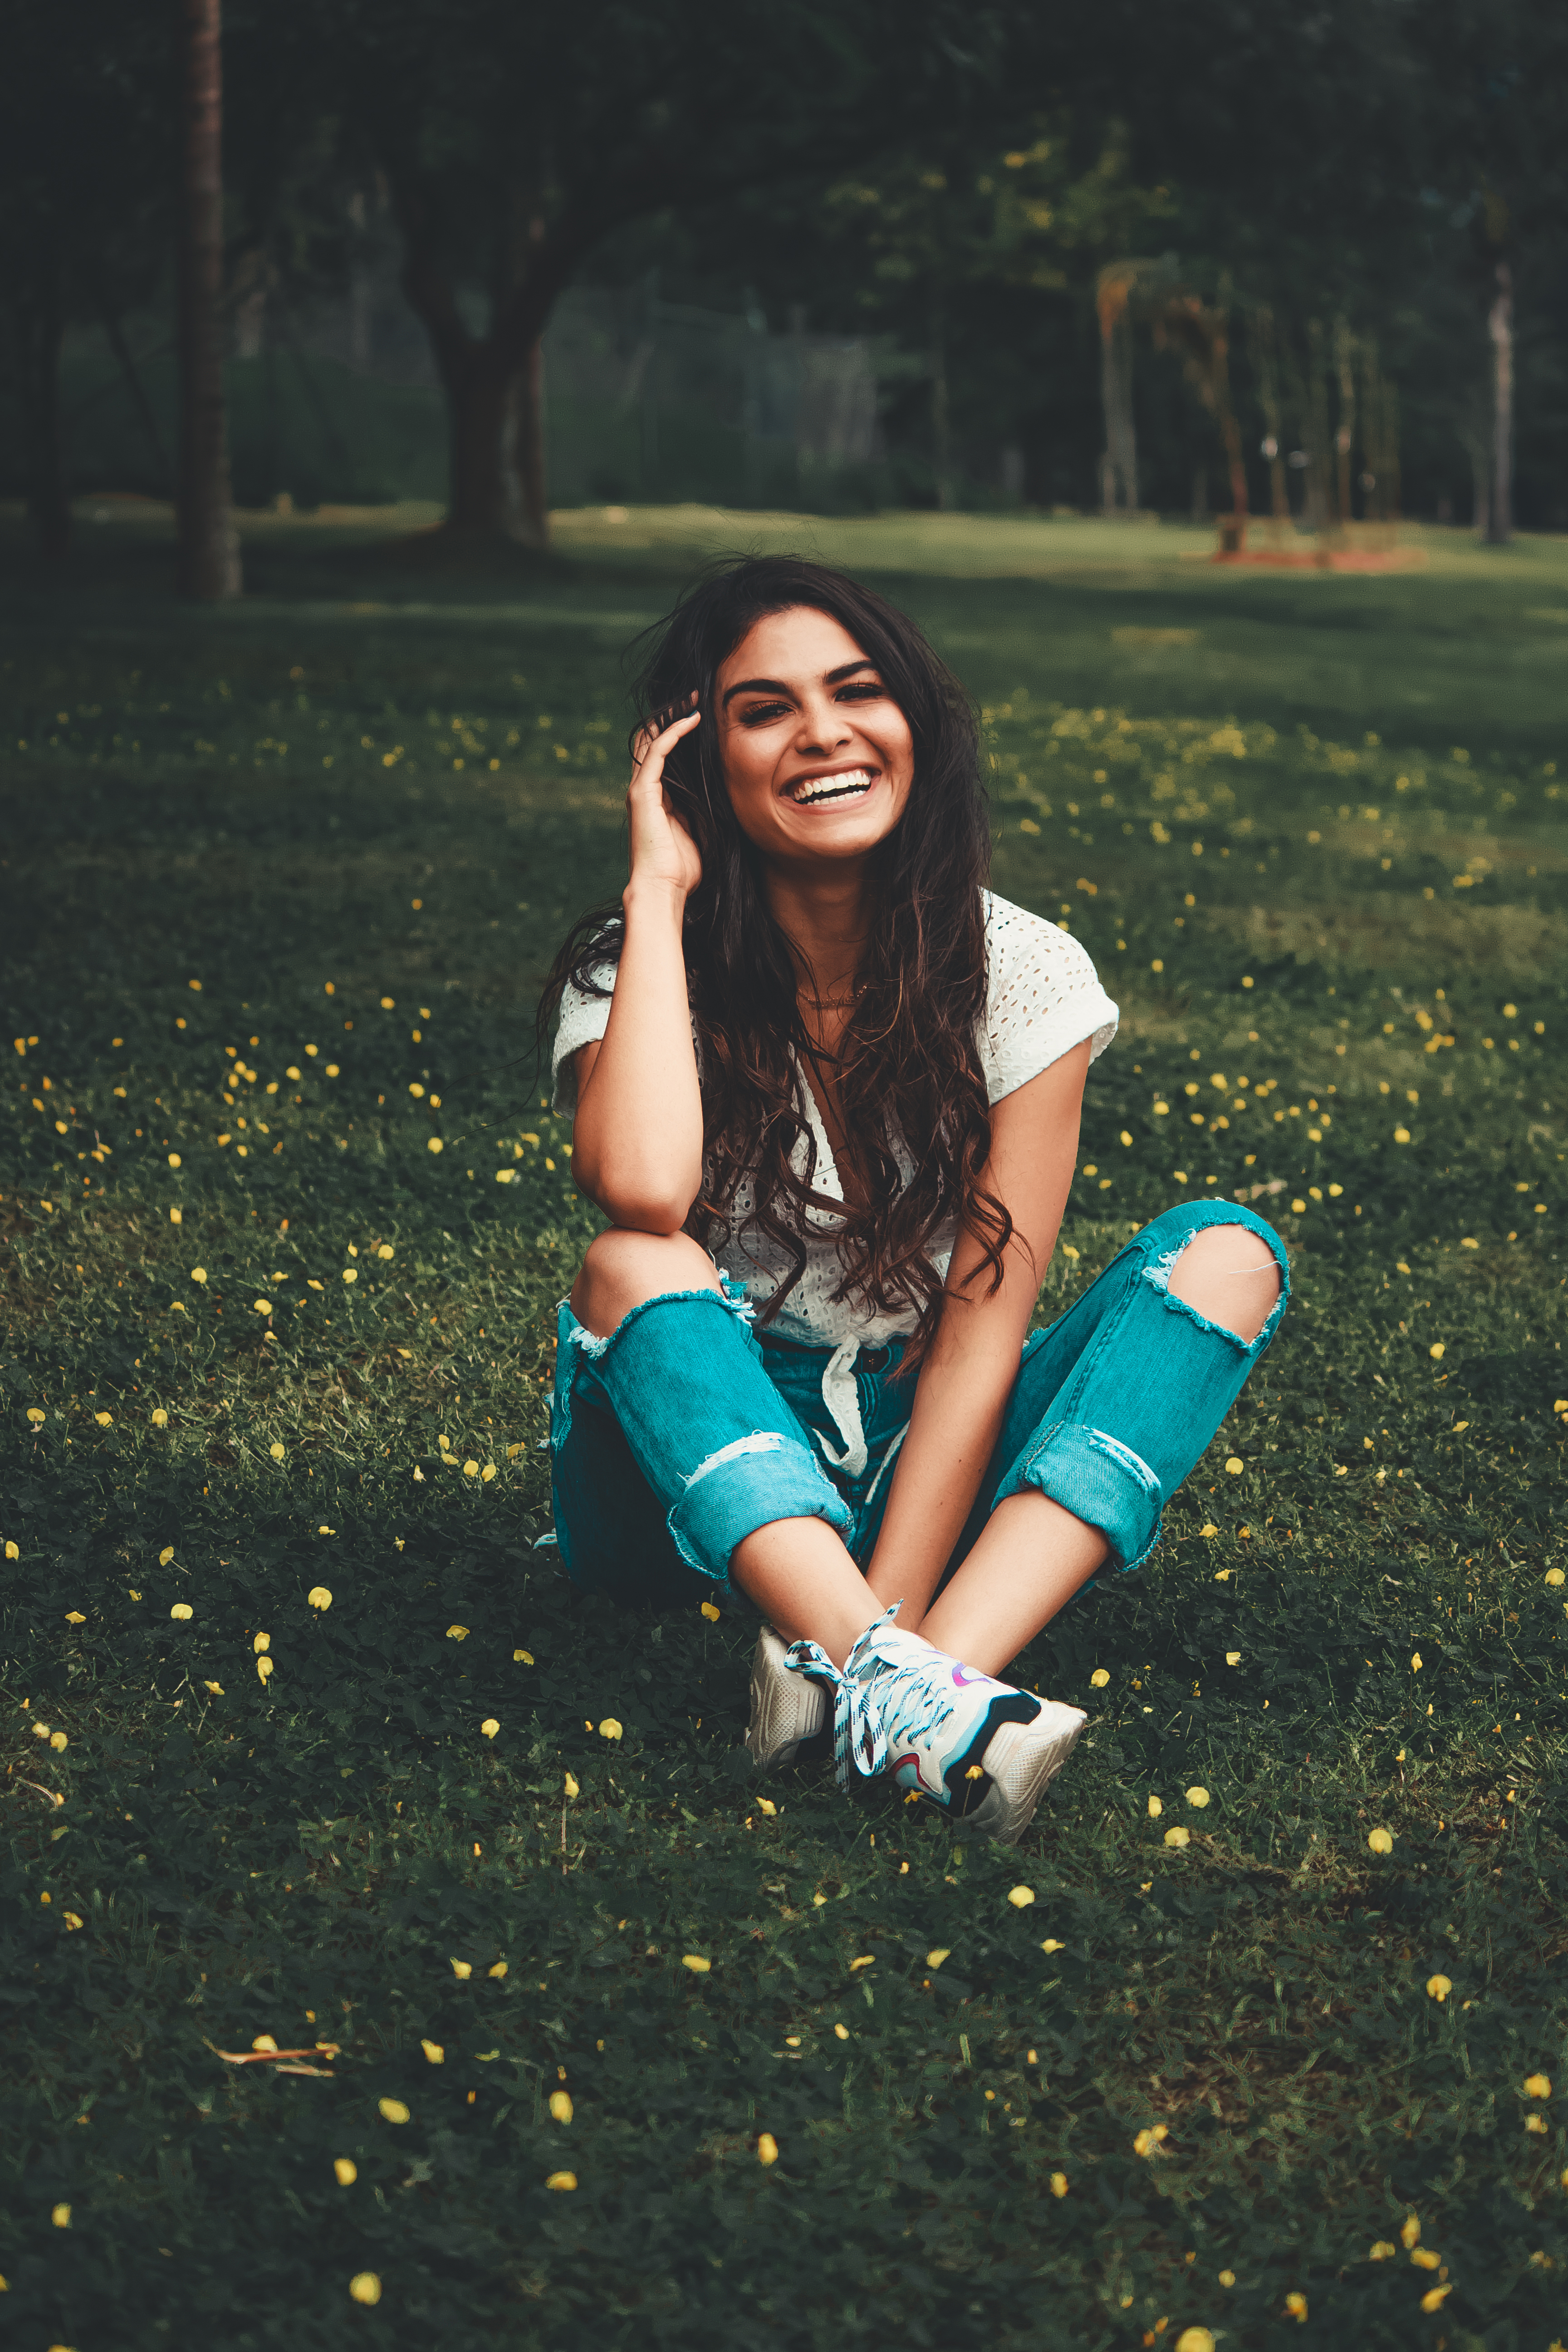
girl, People in nature, green, photograph, beauty, grass, lady, blue, skin, sitting, light, smile, cool, lip, sunlight, tree, footwear, photography, friendship, fashion, fun, leaf, happy, spring, long hair, summer, brown hair, leg, black hair, photo shoot, Tints and shades, plant, human leg, dress, shoe, pattern, flash photography, model, style, thigh